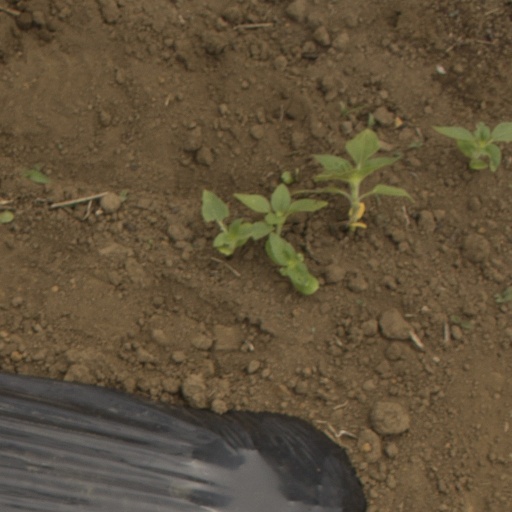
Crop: Jerusalem artichoke